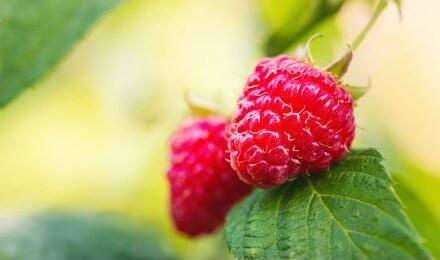
Label: raspberry